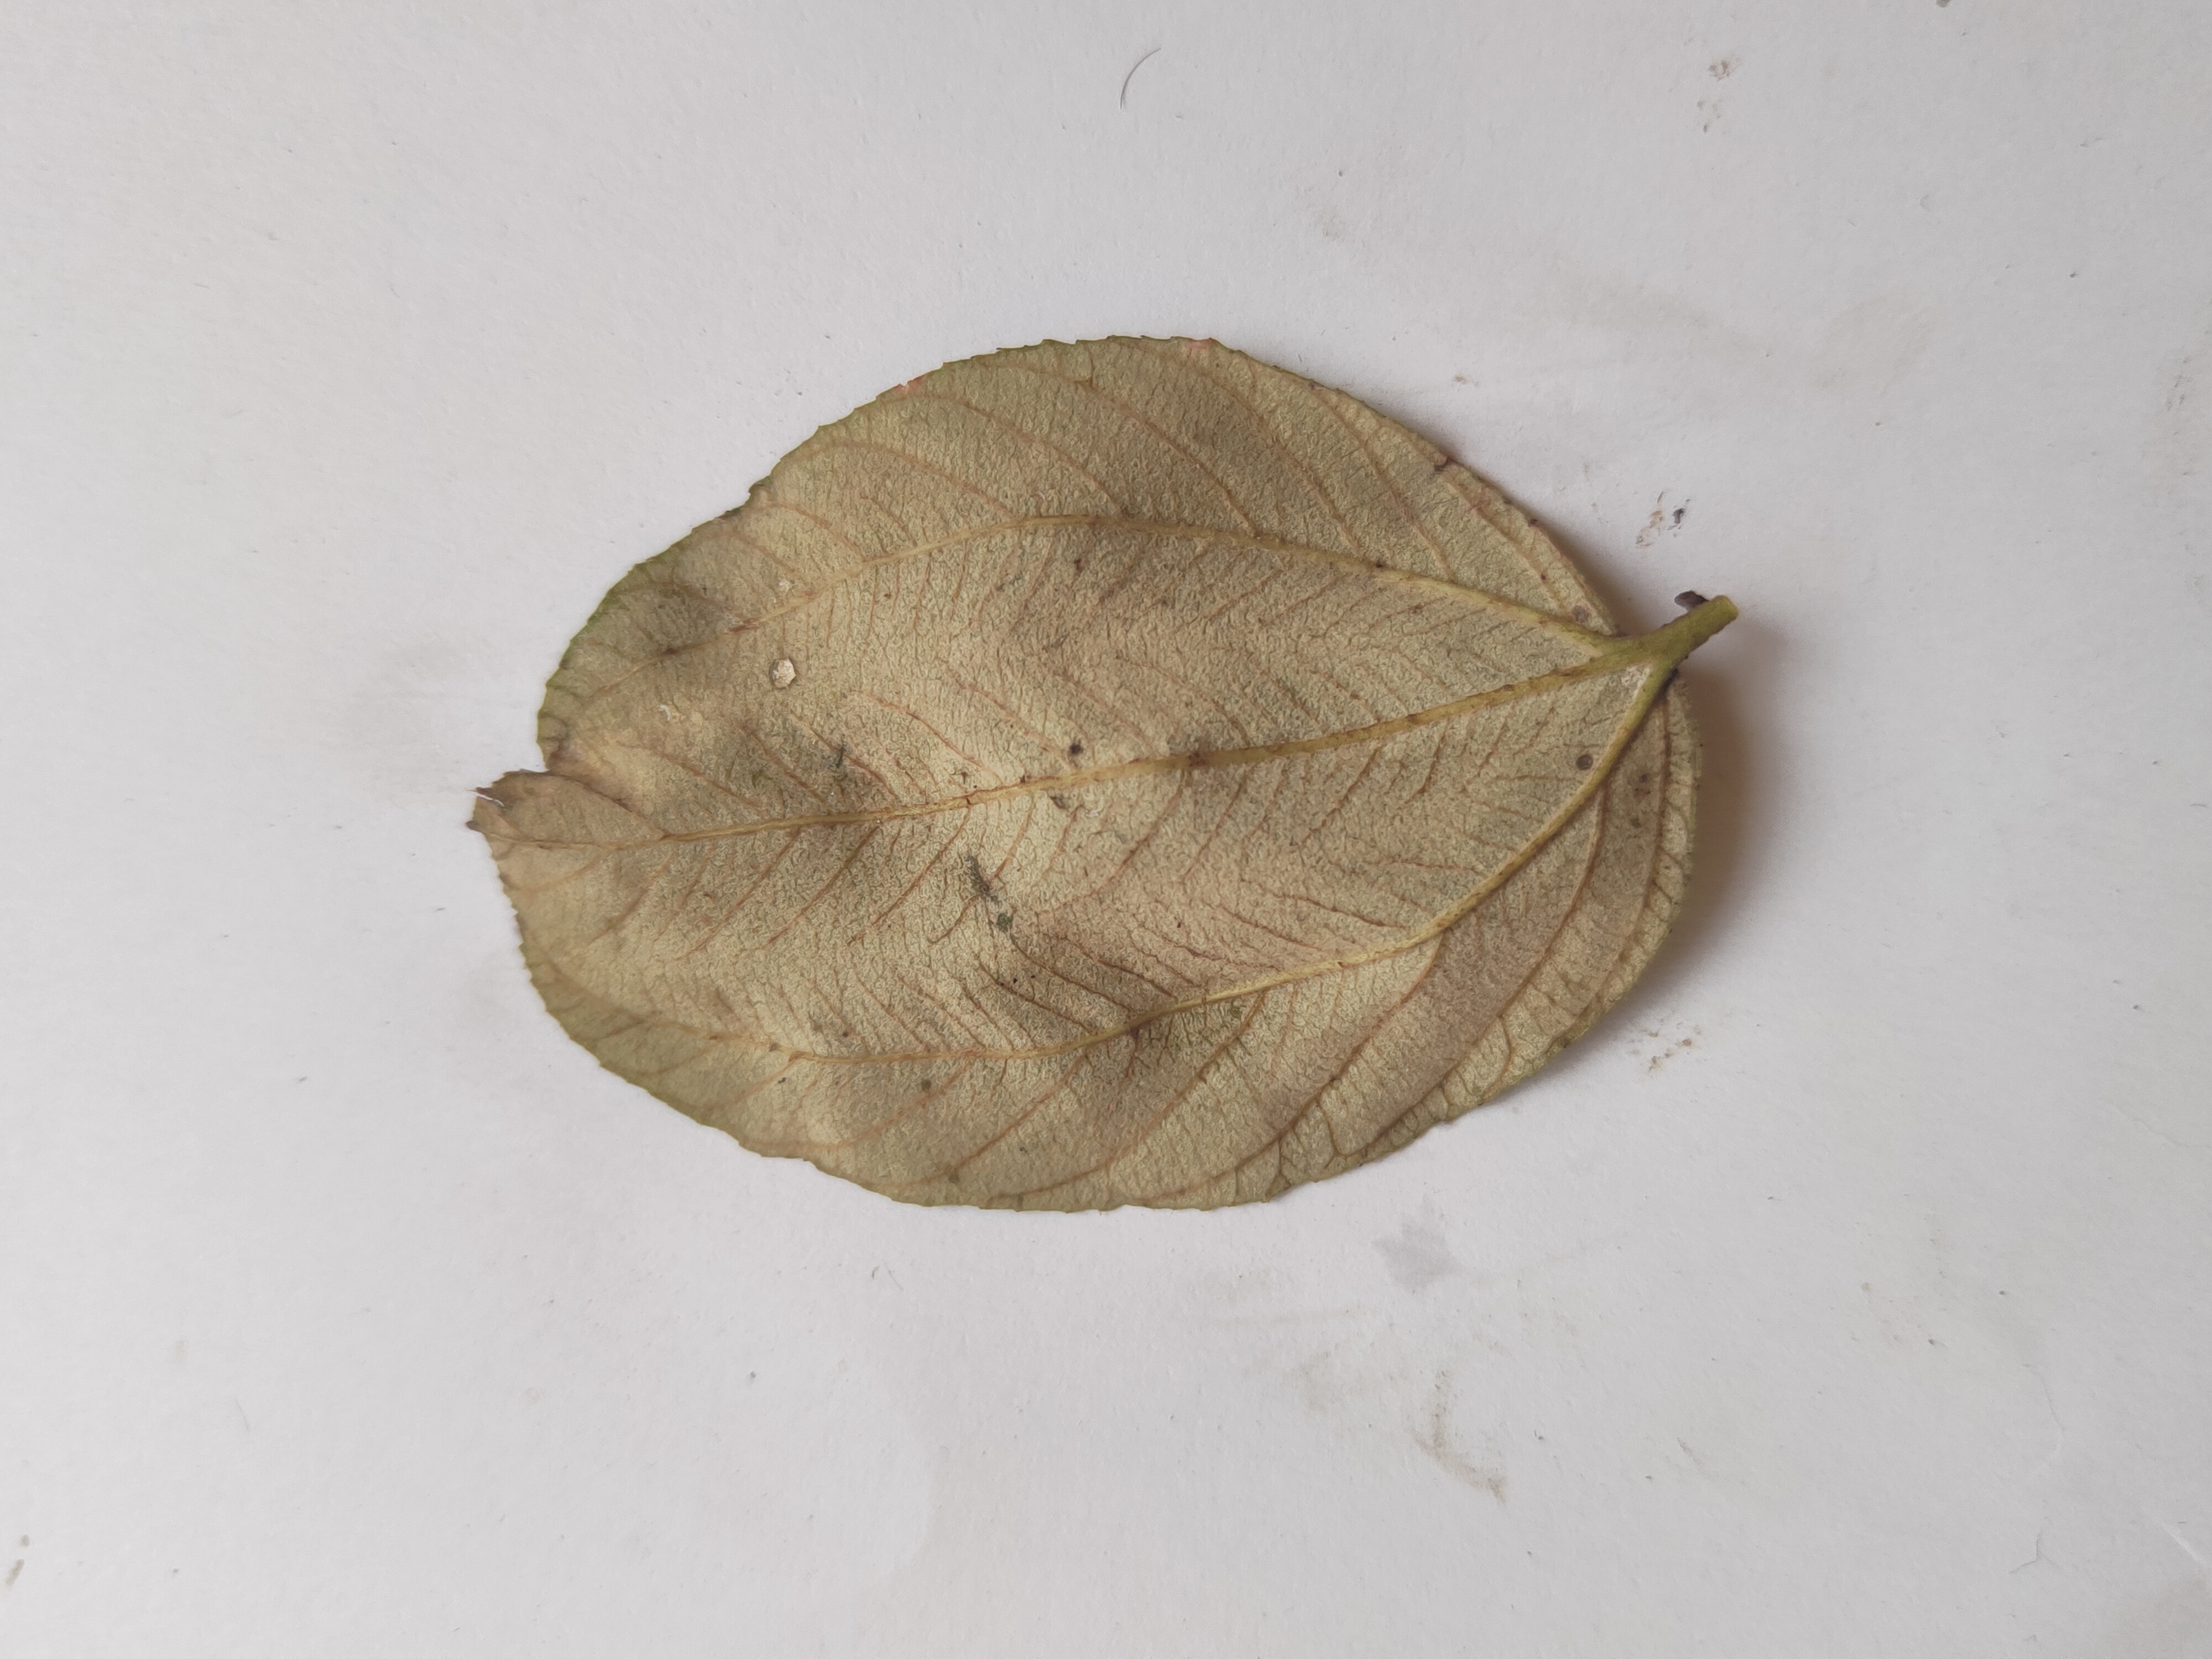
Leaf variety: Plum